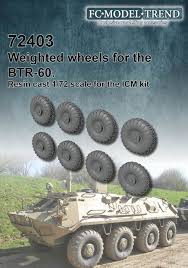
Label: BTR